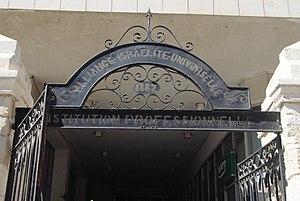
Portail de l'institution professionnelle de l'Alliance Israélite Universelle à Jérusalem, rue de Jaffa (1882)
L’Alliance israélite universelle, est une société juive internationale culturelle, installée dans différents pays mais originellement française. Son siège est situé au 27, avenue de Ségur, et sa bibliothèque, au 6 bis, rue Michel-Ange.
Mohammed Amin al-Husseini, également connu sous le nom d’Hadj Amin al-Husseini ou encore sous son titre de grand mufti de Jérusalem, est un chef religieux, nationaliste et homme politique palestinien, né le 4 juillet 1895 à Jérusalem et mort le 5 juillet 1974 à Beyrouth.